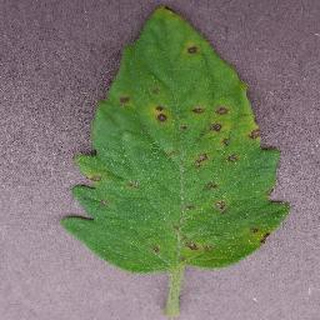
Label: tomato_septoria_leaf_spot